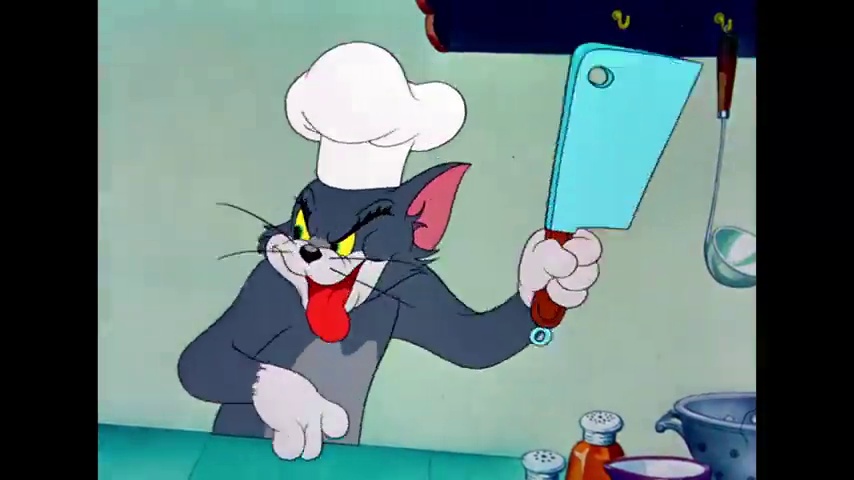
Portrait style: Cartoon Portrait